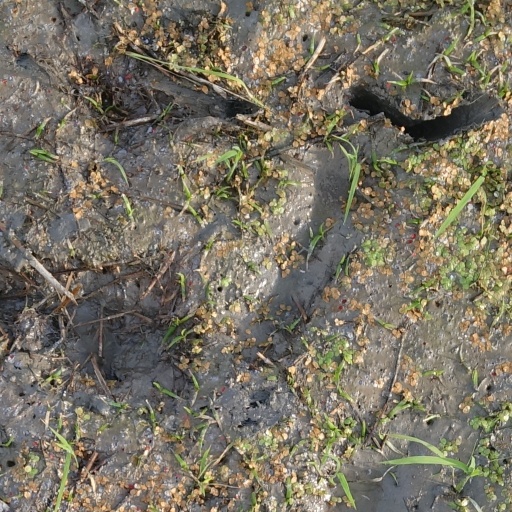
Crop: rice